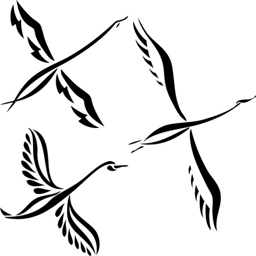
silhouette of a flying swans vector